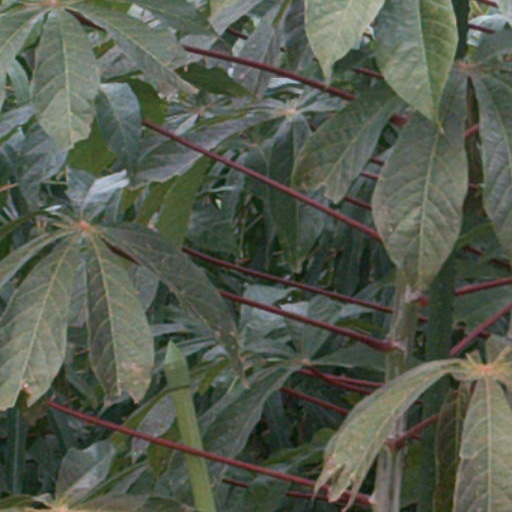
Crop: cassava